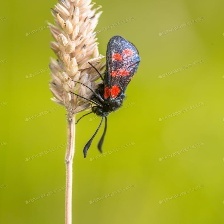
Species: SIXSPOT BURNET MOTH